The Arrow (newspaper)

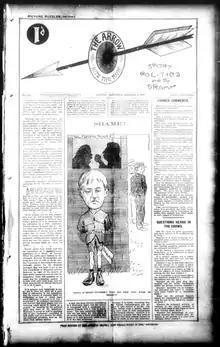
"The Arrow", 1 October 1898

"The Dead Bird" was first published on 16 May 1889 by Herbert Allan Risdale, and in 1891 the name was changed to "Bird O'Freedom".